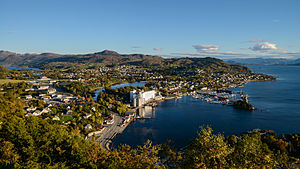
Tau (Rogaland)
Tau er en by i Strand kommune i Rogaland fylke i Norge. Byen har 3.212, og ligger i Ryfylke nordøst for Stavanger og nordvest for kommunecenteret Jørpeland ved riksvei 13. Tau er et trafikknudepunkt i kommunen. Ved Tau ligger også verdens længste undersøiske tunnel, Ryfylketunnelen der er en del af den kombinerede forbindelse Ryfast. Den åbnede 30. december 2019 og knytter Tau sammen med Stavanger. Der er også anløb af hurtigbåder for passagertrafik, og bådene korresponderer med bus til Heia, Fiskå, Hjelmeland og Jørpeland. Busserne går også gennem Ryfast til Stavanger. Det ventes at Tau kommer til at få en stærk befolkningsvækst efter åbningen af Ryfast, som erstattede færgeforbindelsen Tau-Stavanger i 2019.